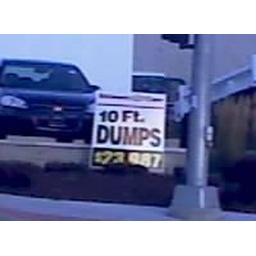
1 in my collection of interesting street signs...this was outside an auto dealership in Park Ridge.